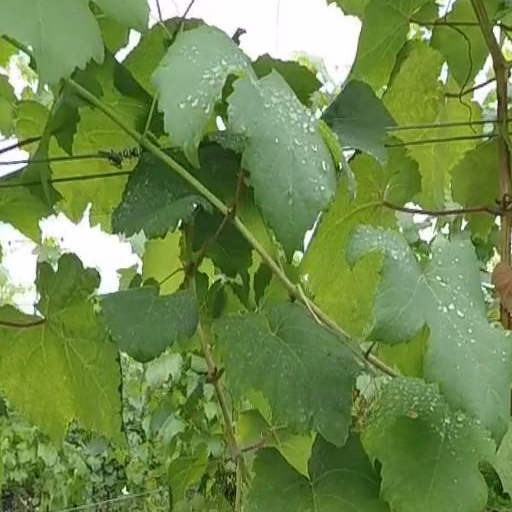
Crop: grape